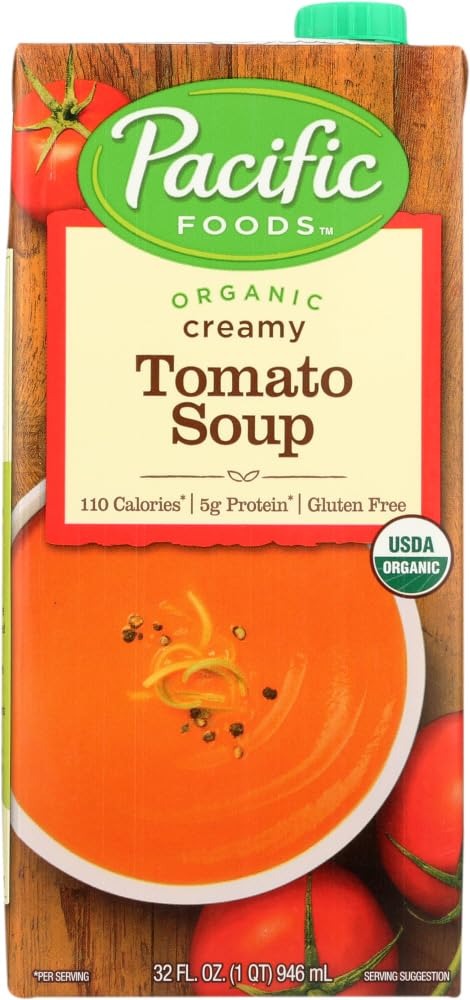
Item Name: Pacific Organic Soup, Creamy Tomato, 32 Oz. (Pack of 4)
Bullet Point 1: Ripened to Perfection: Fresh organic milk from local dairies is a perfect complement to the tangy sweetness of organic tomatoes. A little garlic and onion round out the flavor and add depth to this wonderful classic family favorite.
Bullet Point 2: Use it to make gazpacho. Top with cilantro and a little sour cream. Use as a base for your next pasta sauce.
Bullet Point 3: When nature gives you such delicious ingredients to work with, the key is to keep it simple. Ingredients from farmers and suppliers who share our high standards of quality. Tracking every ingredient to ensure food safety and traceability.
Bullet Point 4: Low fat; gluten free; vegetarian; kosher dairy.
Bullet Point 5: USDA Organic, Certified organic by Oregon Tilth.
Value: 128.0
Unit: Oz

Price: 39.54